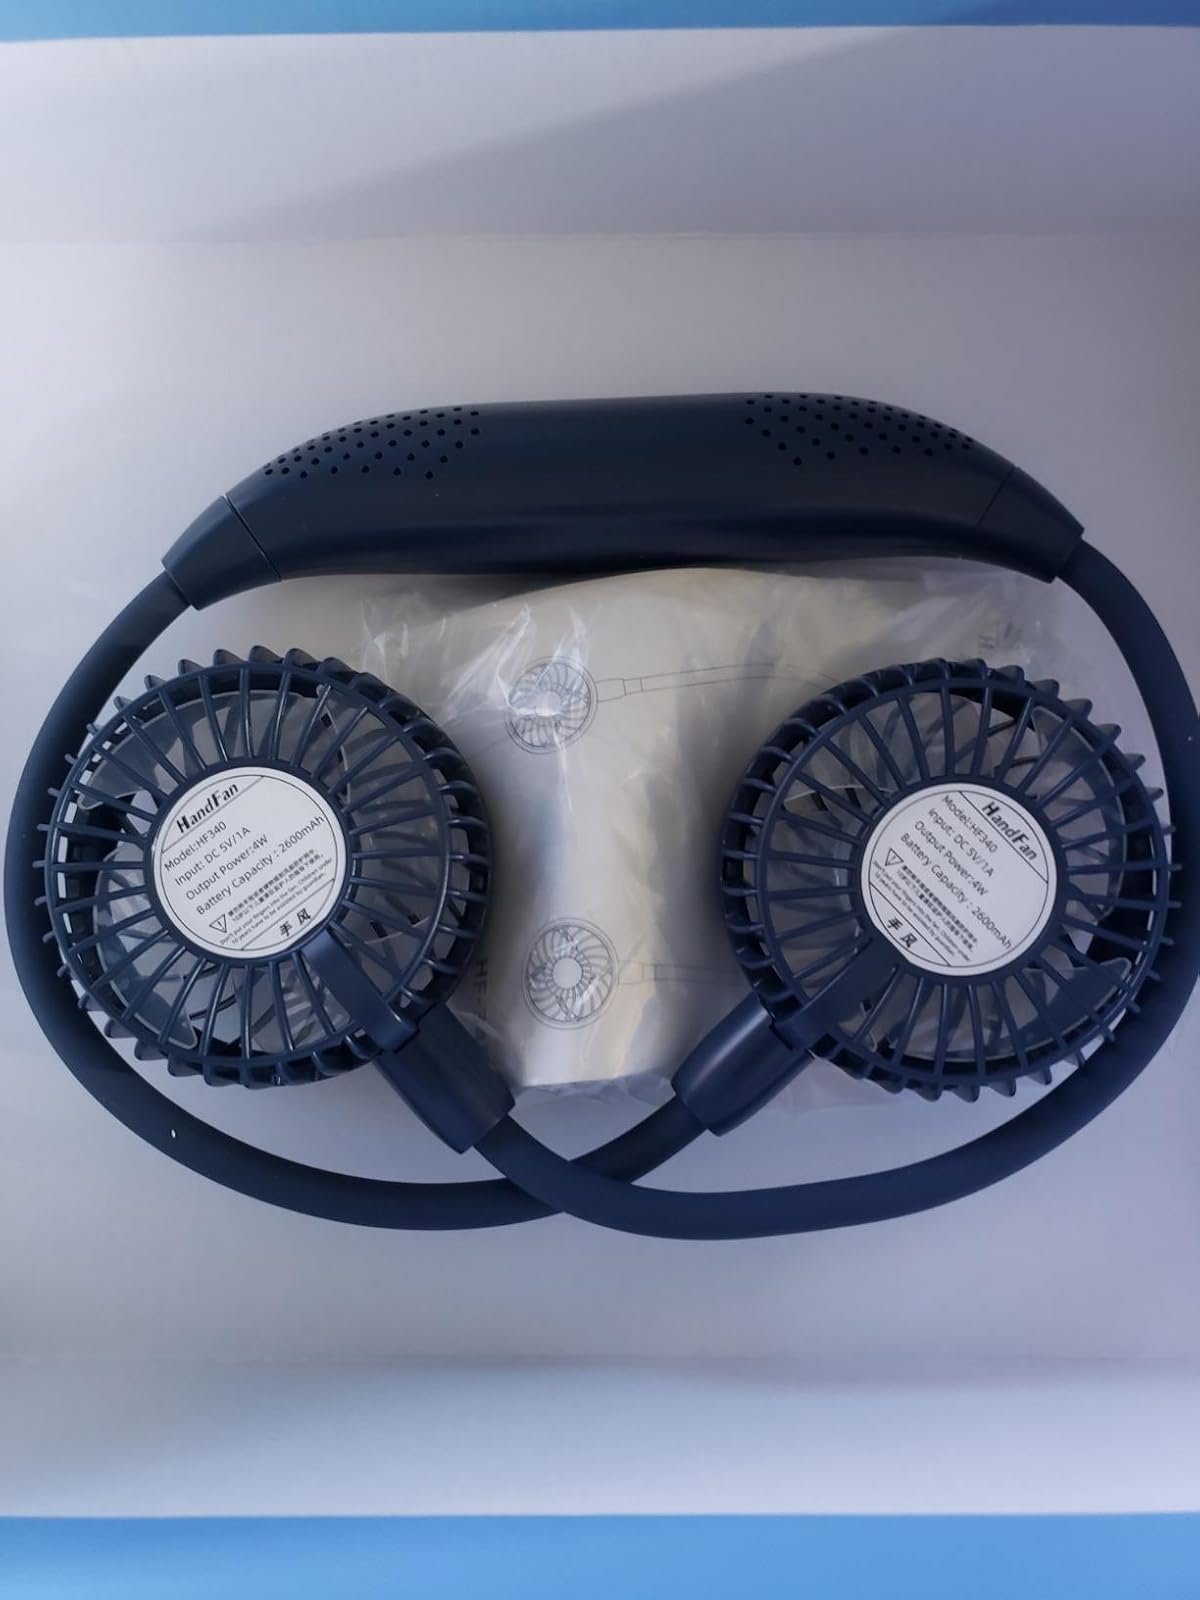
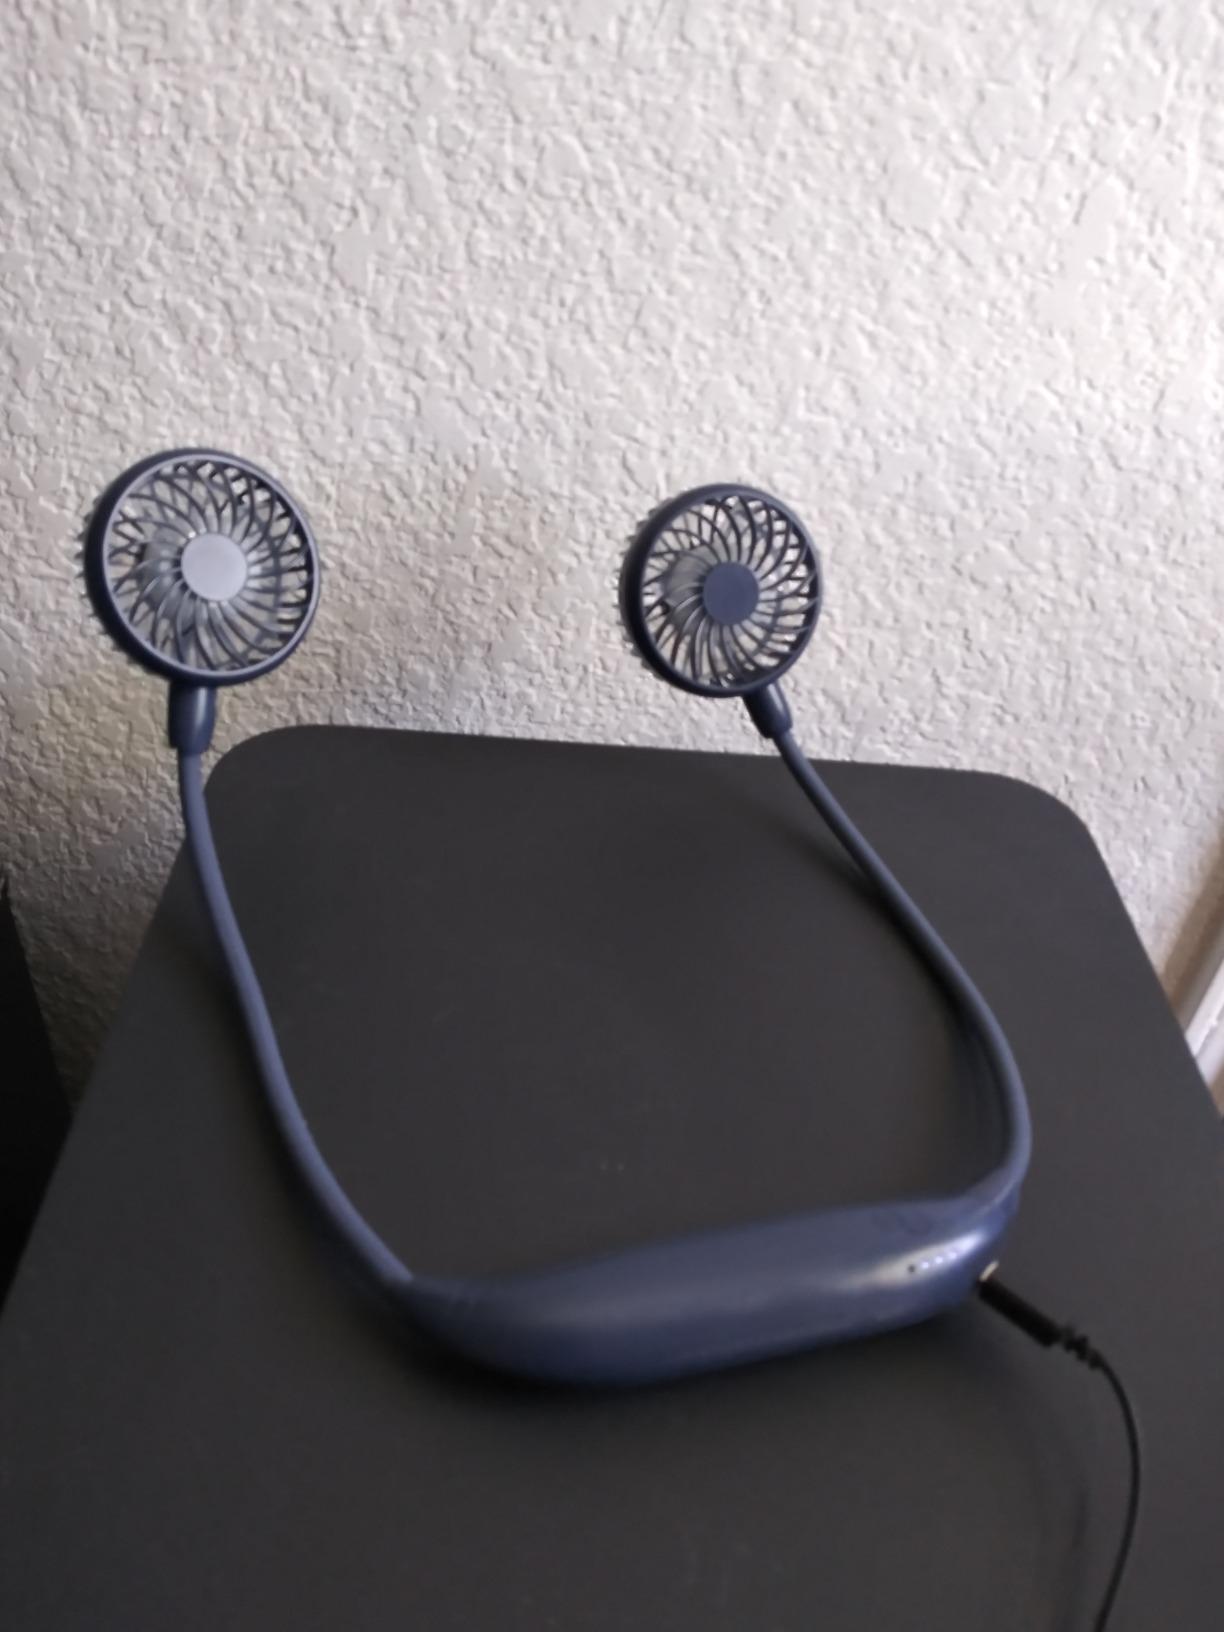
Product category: fan
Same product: yes